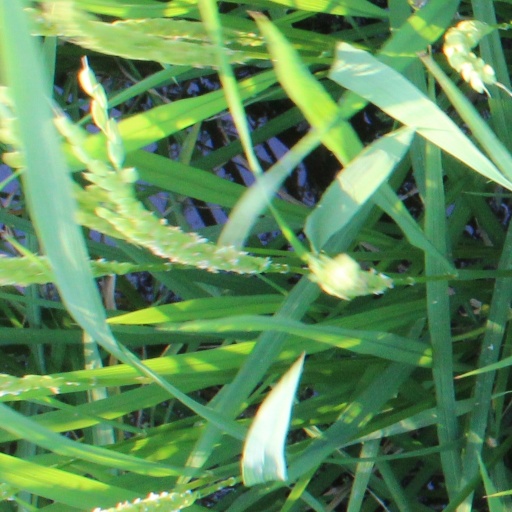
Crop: rice